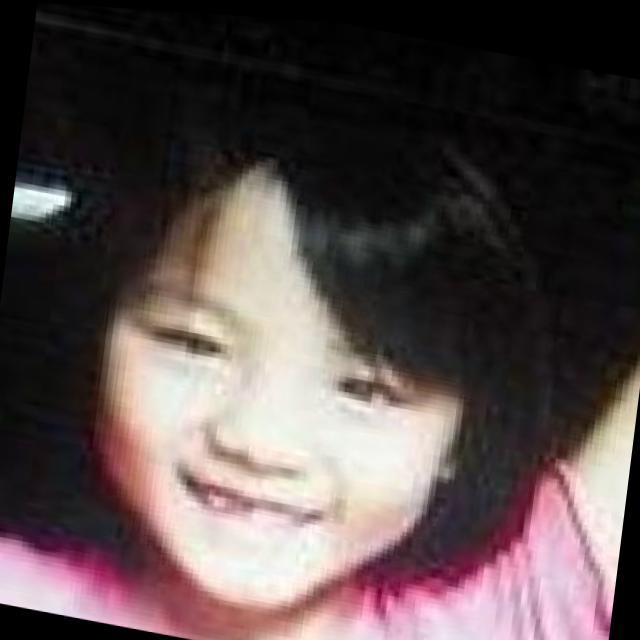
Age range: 0-12